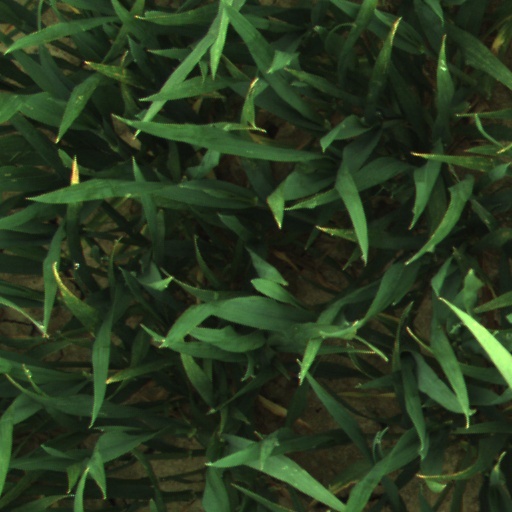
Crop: wheat